Question: Please indicate a possible affordance area of fork that can be used for holding
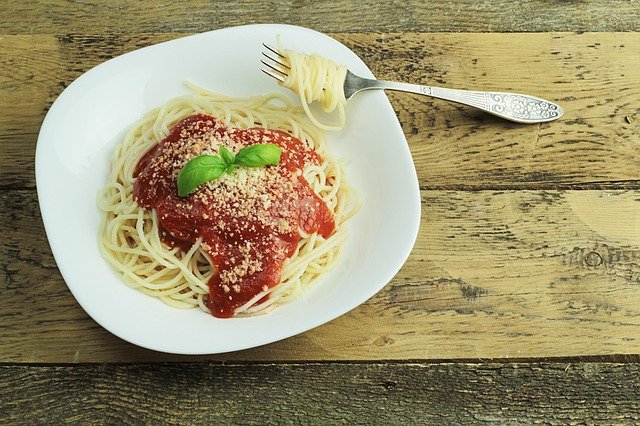
Answer: [407.5, 84, 563.5, 125]